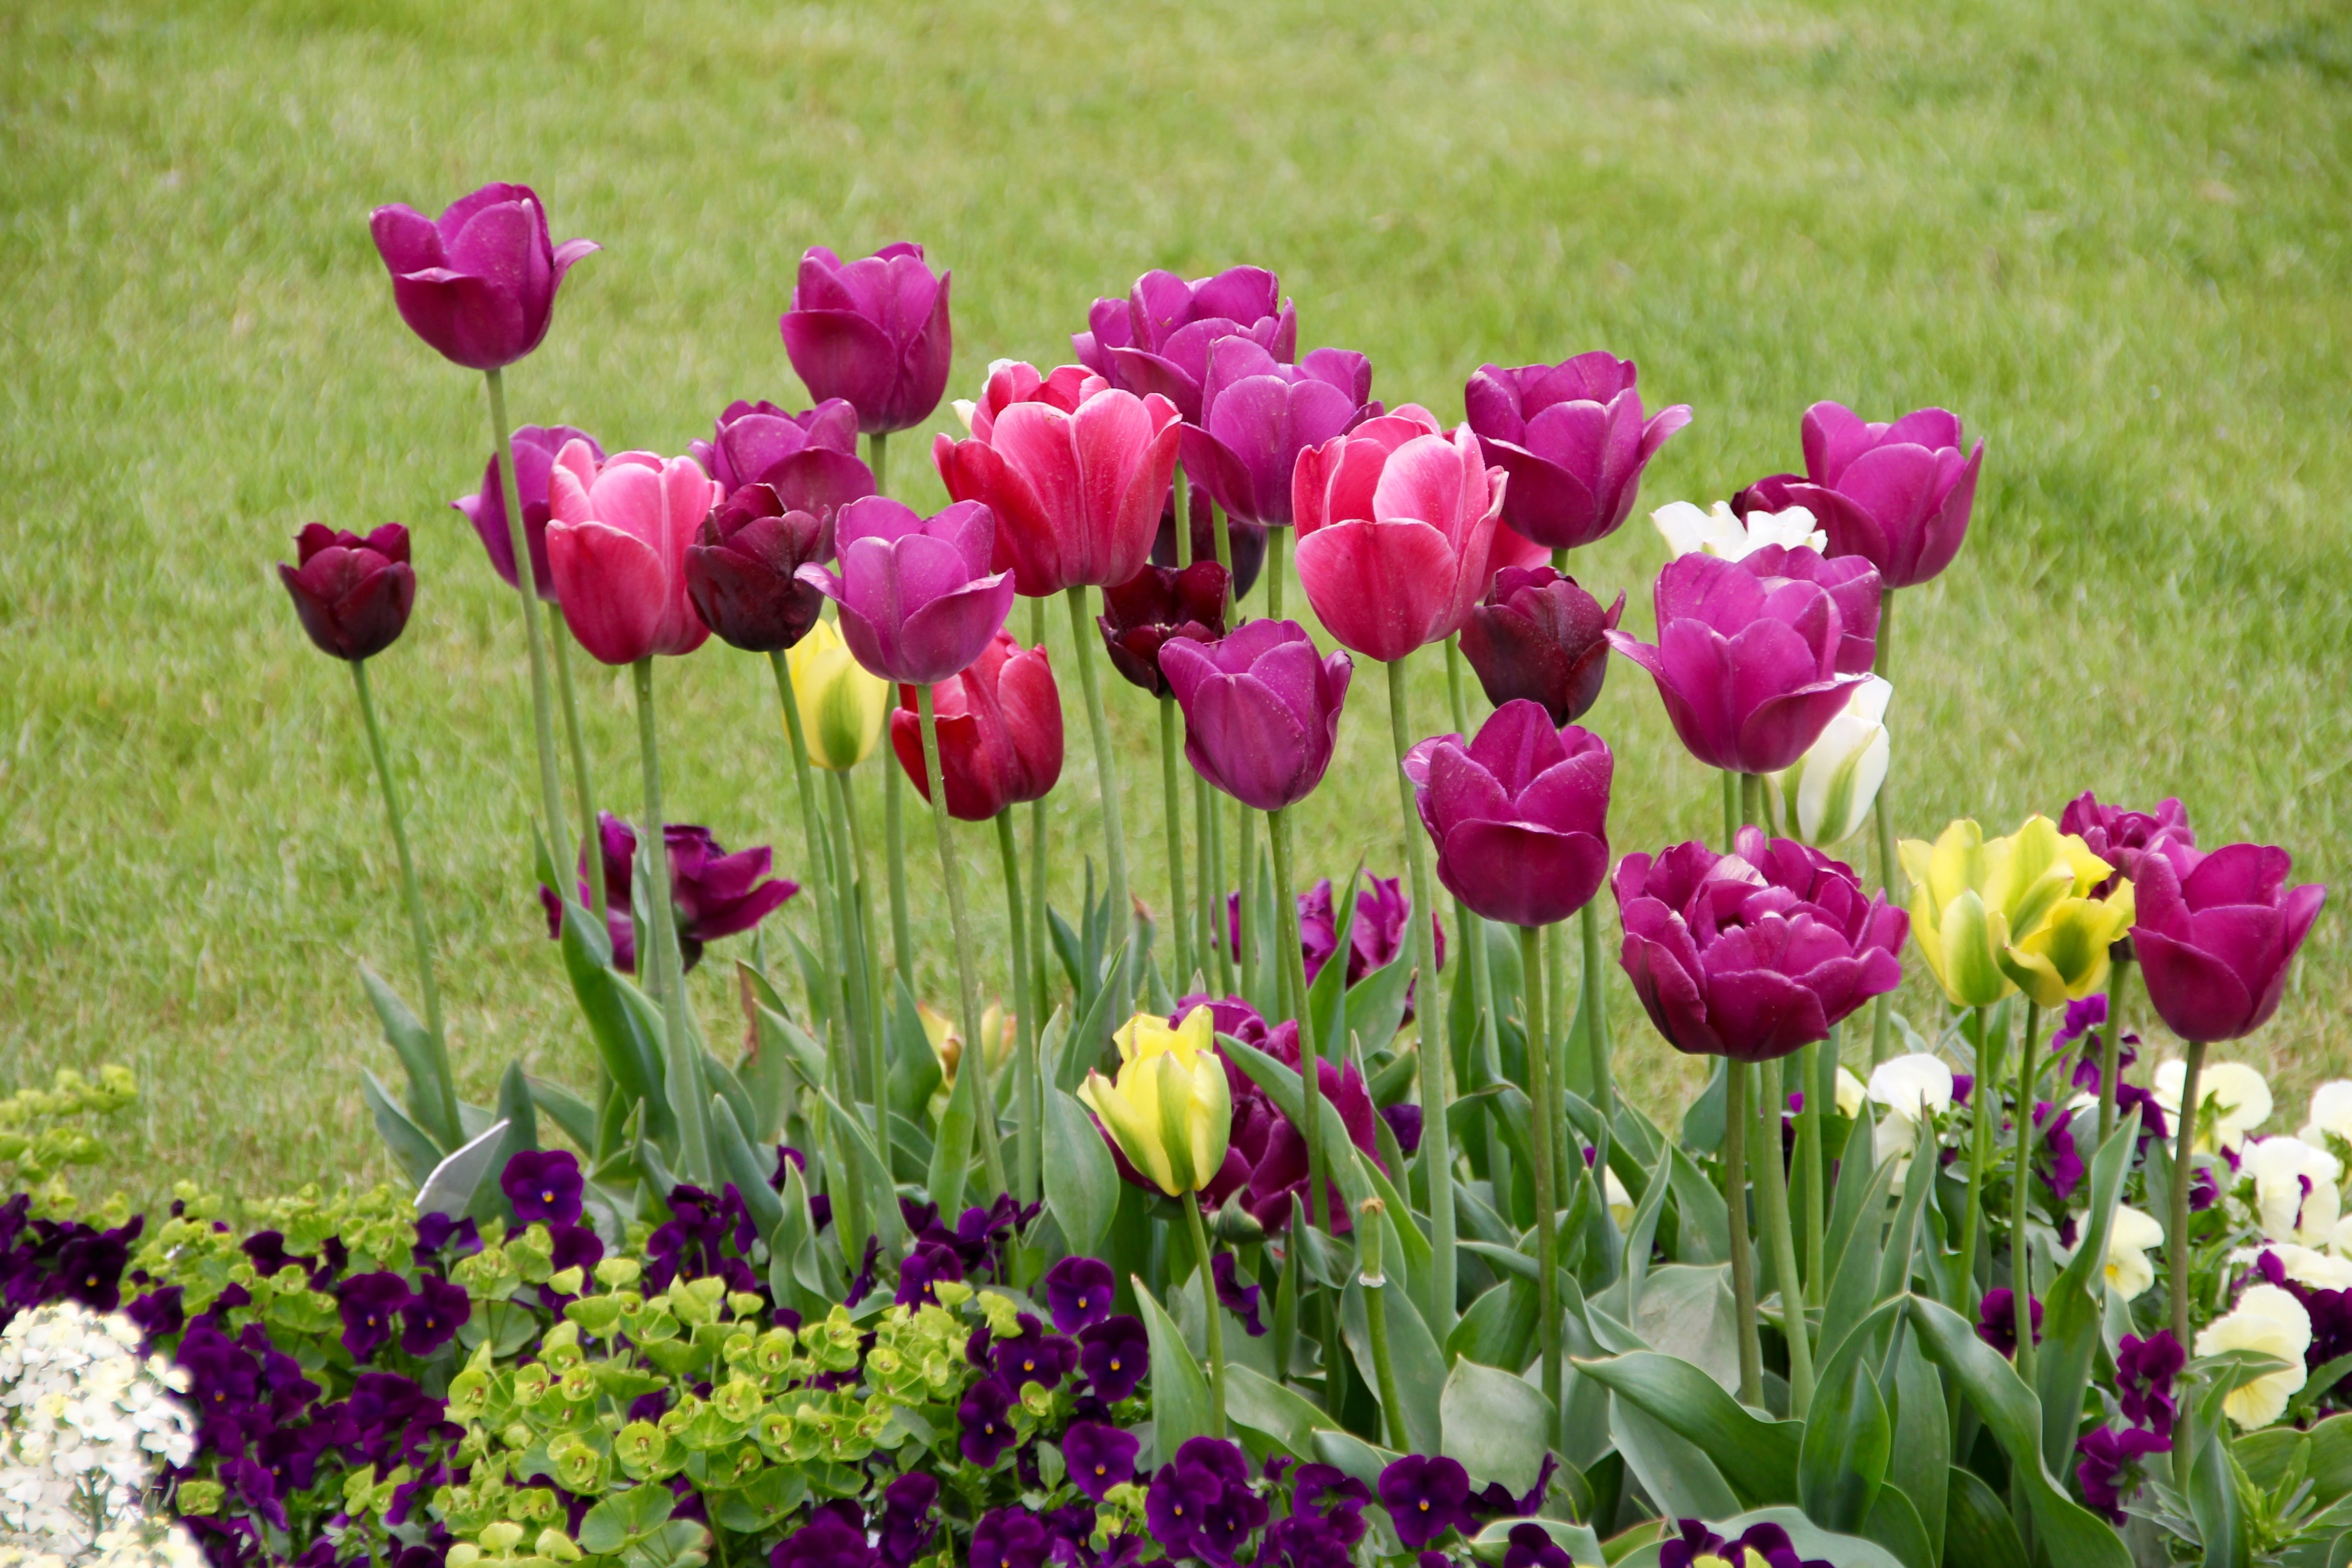
plant, meadow, flower, purple, petal, tulip, tulips, tulipa, flowering plant, schnittblume, lily family, tulpenzwiebel, breeding tulip, land plant